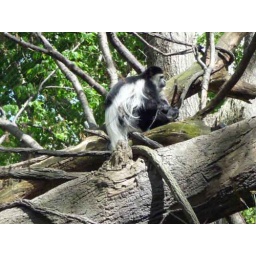
monkey in the tree